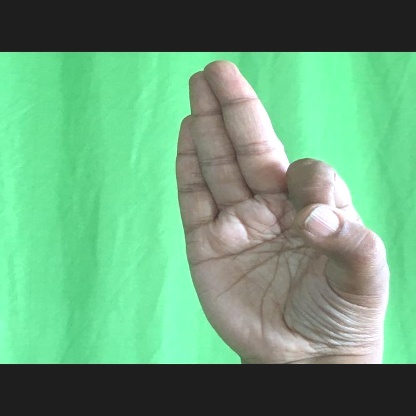
Mudra: Aralam